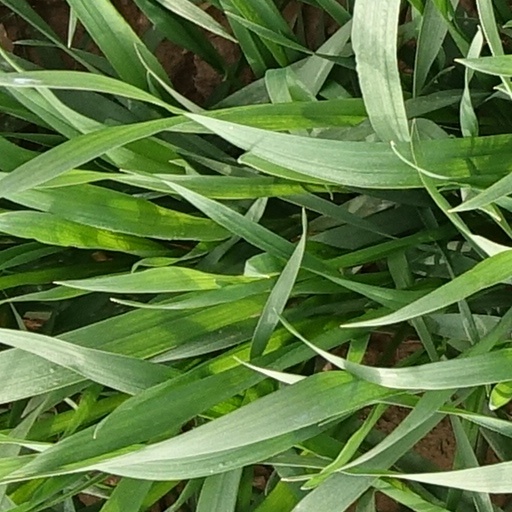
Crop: wheat